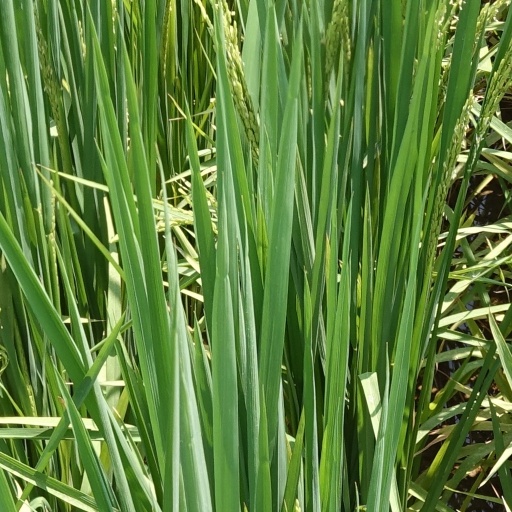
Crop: rice